Young British Artists

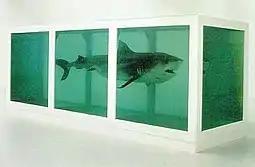
"The Physical Impossibility of Death in the Mind of Someone Living" by Damien Hirst (1991). An iconic work of the YBA art scene.

One of the visitors to "Freeze" was Charles Saatchi, a major contemporary art collector and co-founder of Saatchi and Saatchi, the London advertising agency. Saatchi then visited "Gambler" in a green Rolls-Royce and, according to Freedman, stood open-mouthed with astonishment in front of (and then bought) Hirst's first major "animal" installation, "A Thousand Years", consisting of a large glass case containing maggots and flies feeding off a rotting cow's head. (The installation was later a notable feature of the "Sensation" exhibition.)